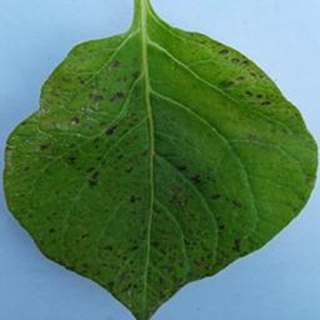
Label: potato_early_blight